Tove Lo

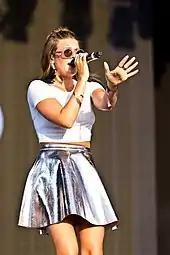
Lo performing at the 2015 Melt! Festival in Germany

On 31 May 2019, Lo announced through a press release that her fourth studio album would be titled "Sunshine Kitty". The record's lead single, "Glad He's Gone", was released that same day alongside its lyric video. On 1 August, Lo announced that the album would be released on 20 September 2019. The second single, "Bad as the Boys" featuring Finnish musician Alma, was released the following day. Lo released the third single on 28 August 2019, "Jacques", a collaboration between her and British DJ Jax Jones. She then released "Really Don't Like U", featuring Australian musician and songwriter Kylie Minogue, on 6 September 2019. Five days earlier, Lo appeared in Alma's song "Worst Behaviour".